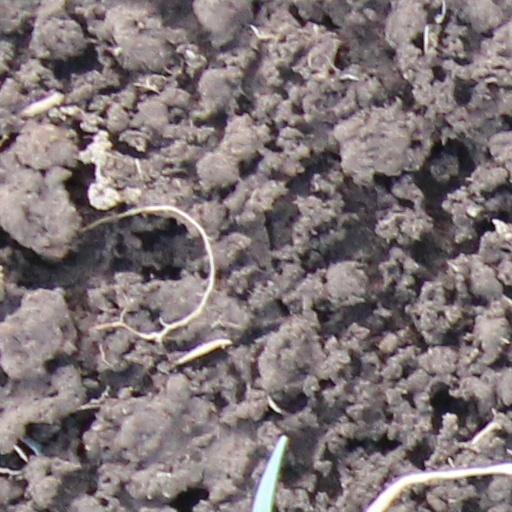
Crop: wheat